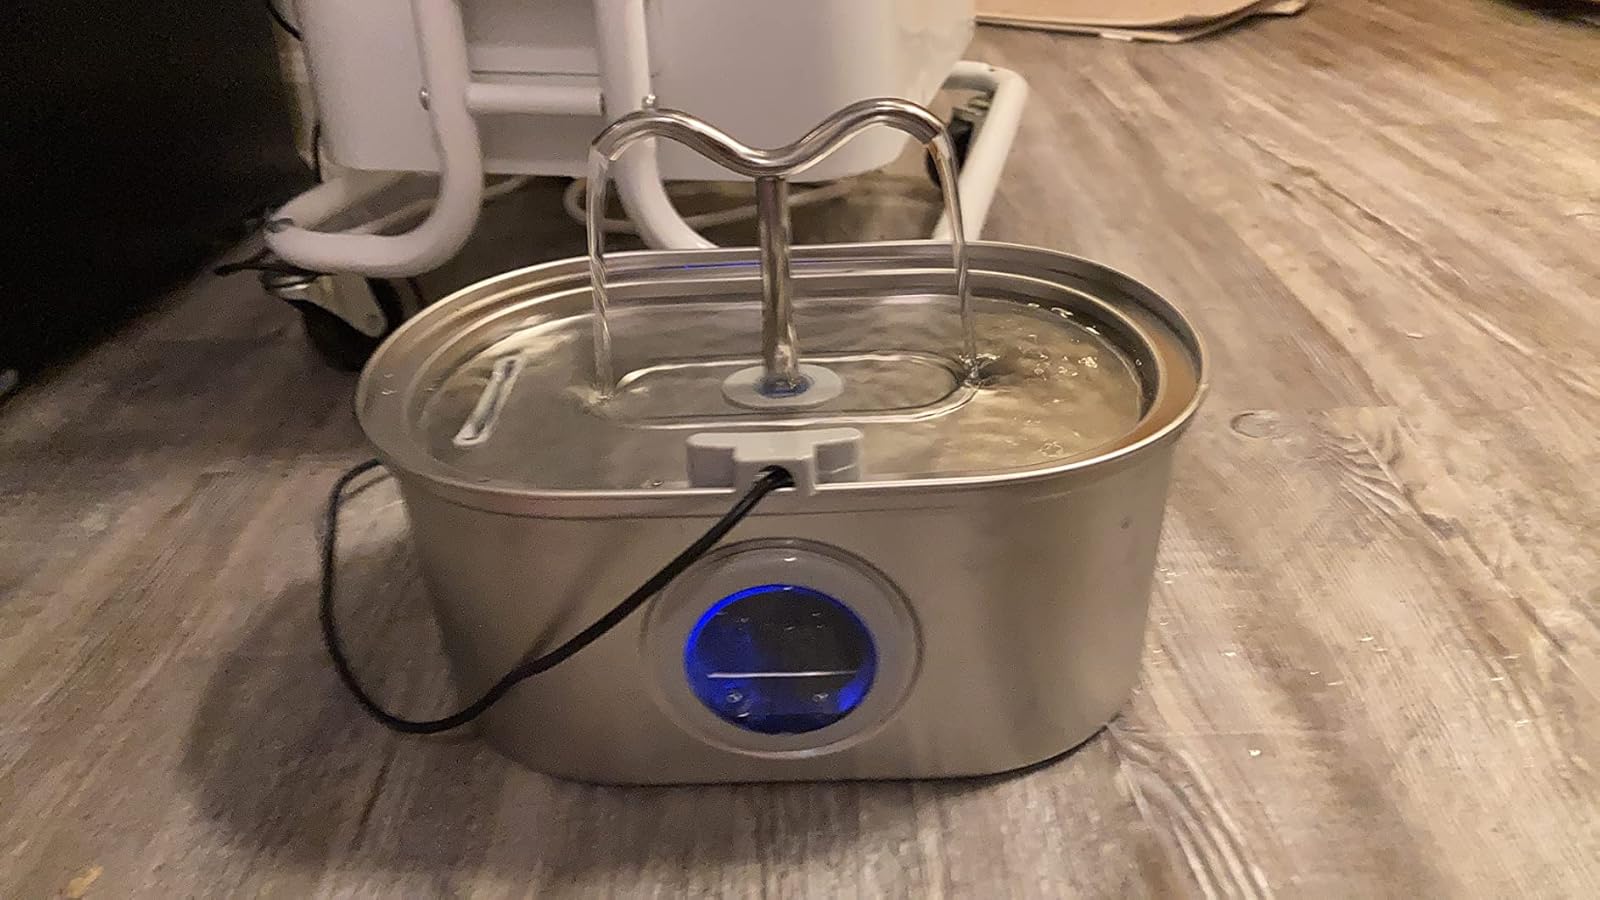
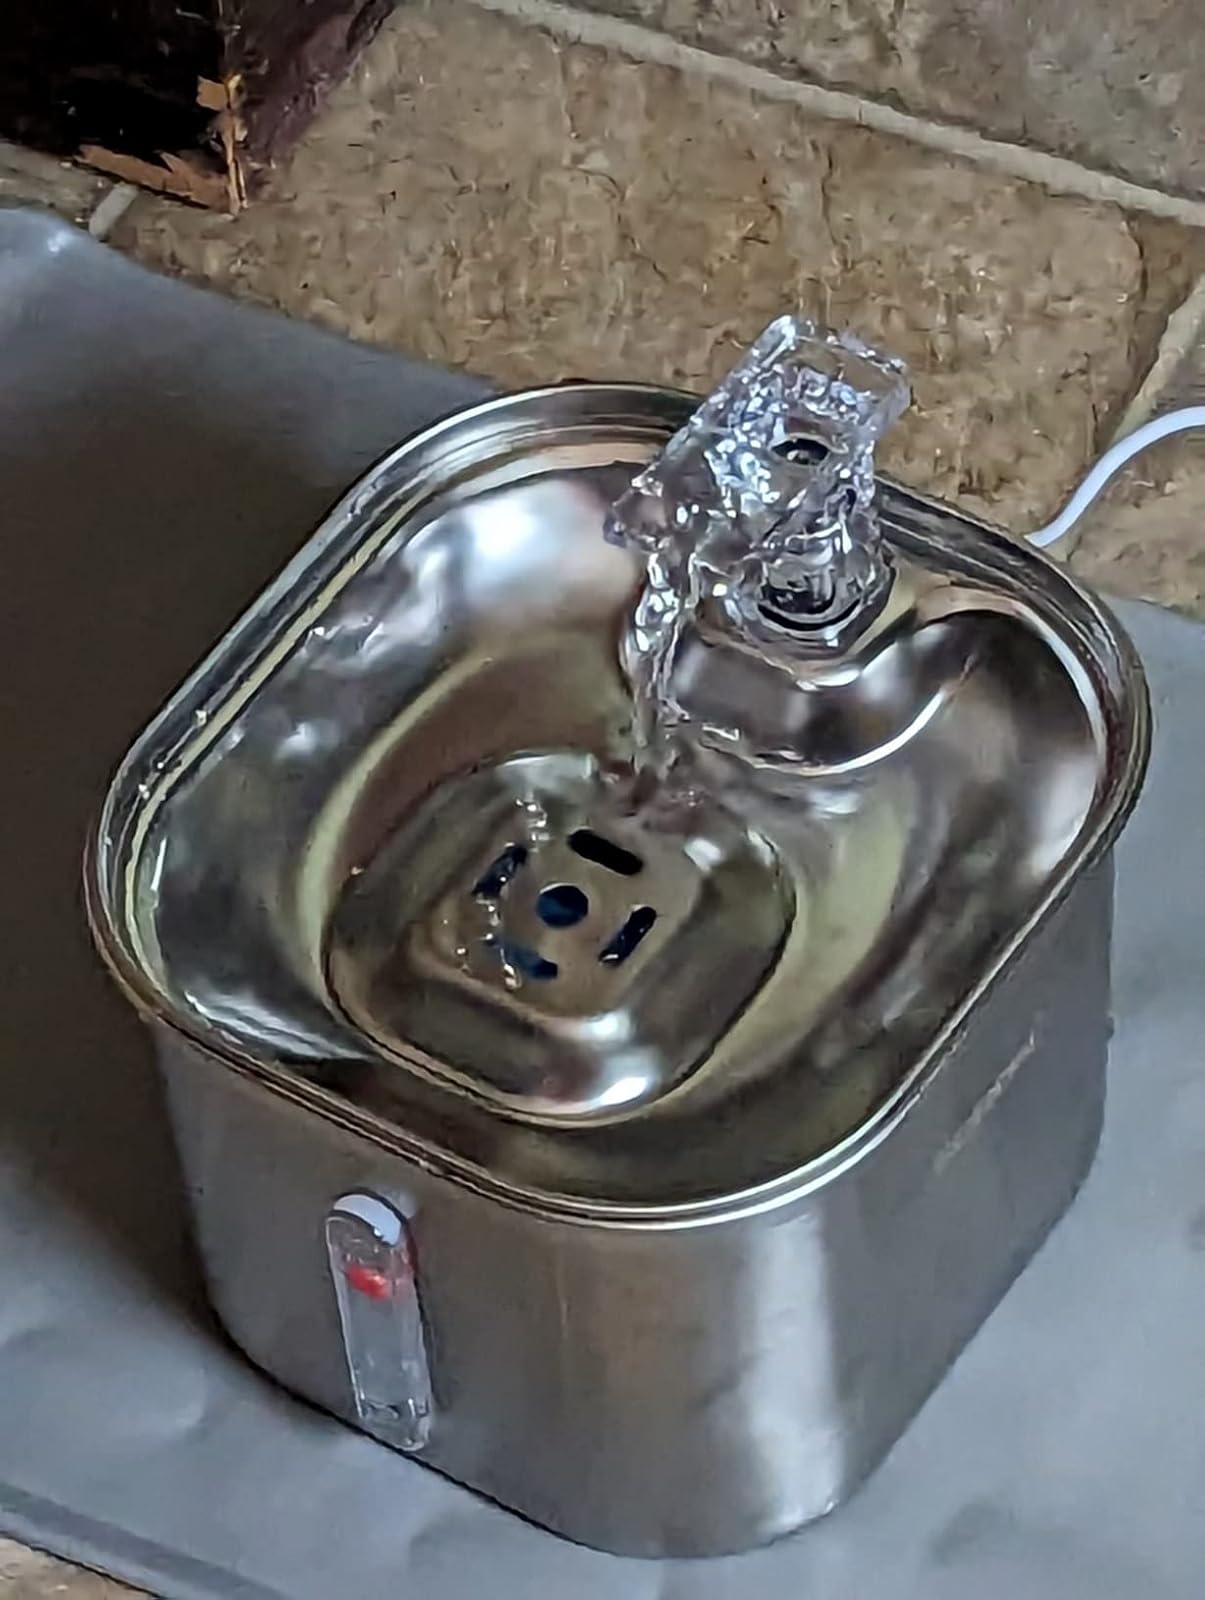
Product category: items_bowl
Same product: no